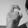
ASL letter: X